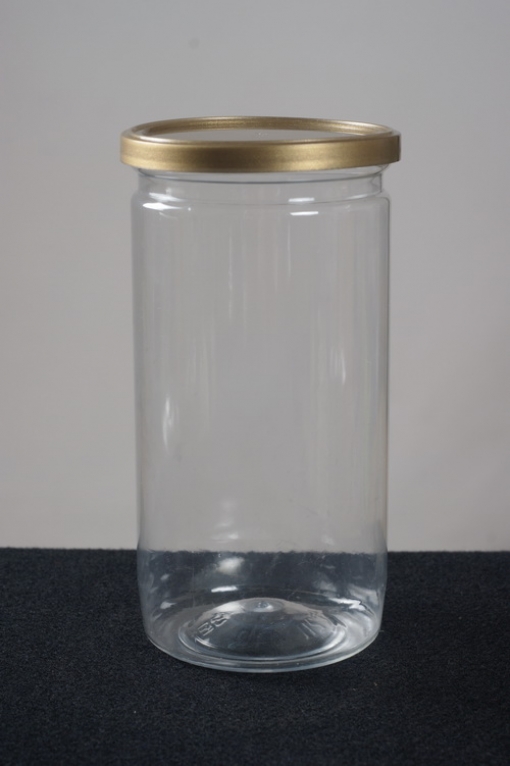
Waste category: glass